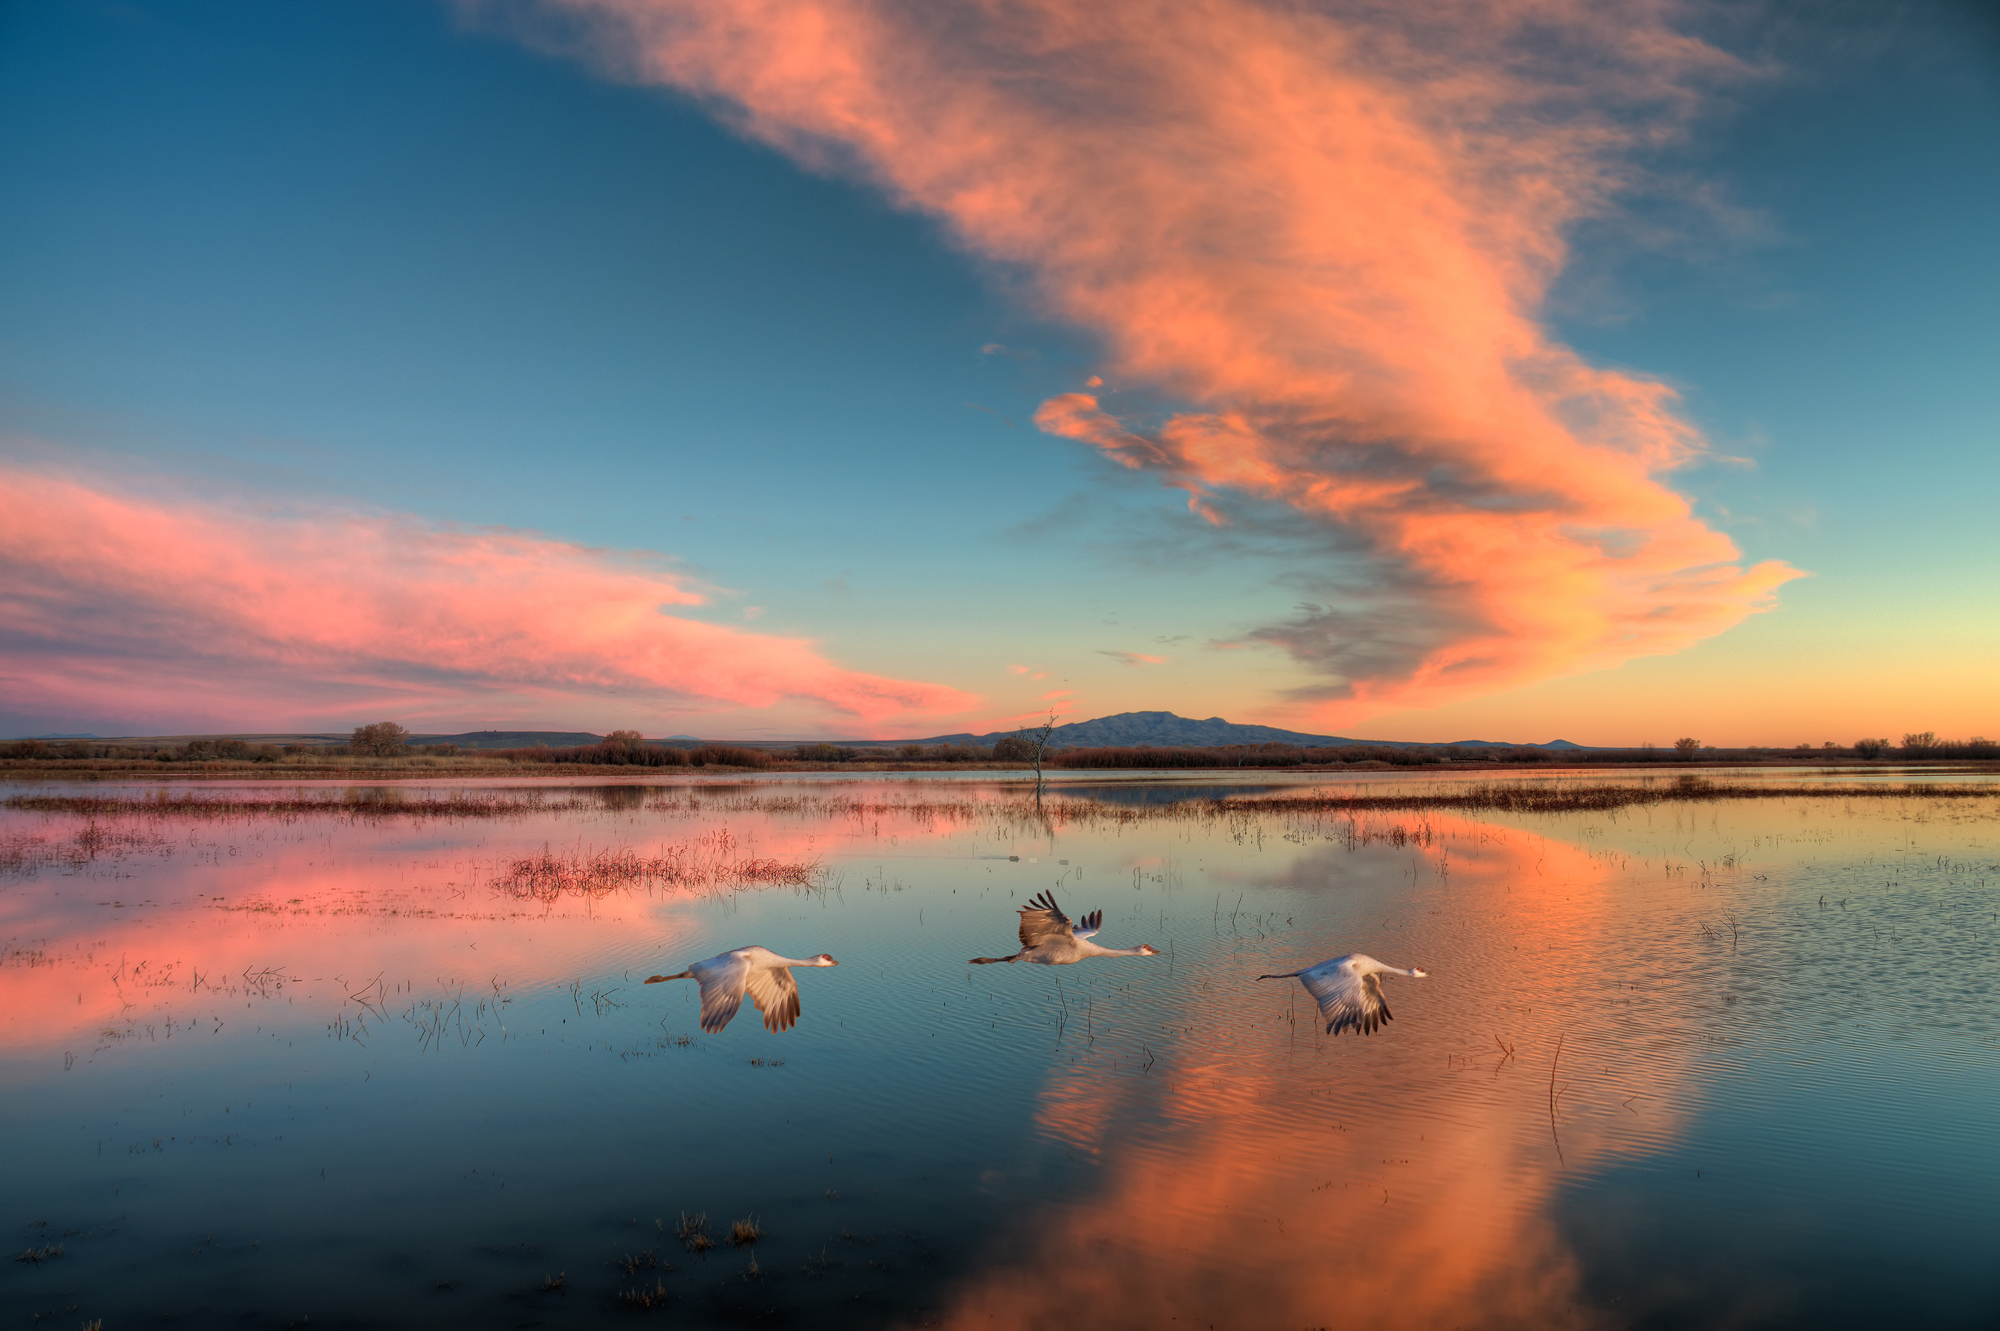
sea, nature, horizon, cloud, sky, sunrise, sunset, sunlight, morning, lake, dawn, atmosphere, dusk, evening, reflection, loch, bosquedelapache, canes, afterglow, meteorological phenomenon, atmospheric phenomenon, red sky at morning